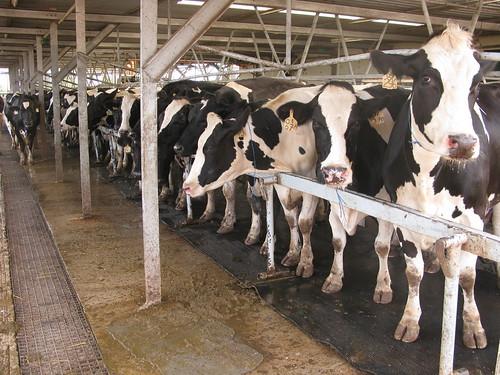
Zizi kubwa lenye ng'ombe wengi, ambao watatumika kama malighafi kwenye viwanda tofautitofauti, vinavyochakata bidhaa zitokanazo na ng'ombe hao.